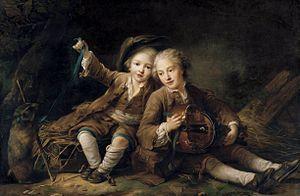
Godefroy-Charles-Henri de La Tour d'Auvergne est un aristocrate français, pair de France, né le 27 janvier 1728 à Paris et mort le 3 décembre 1792 au château de Navarre près d’Évreux.
La seigneurie de Bouillon était, aux Xᵉ et XIᵉ siècles, l'une des possessions centrales de la maison d'Ardenne, peut-être même constituant leur patrimoine territorial originel.